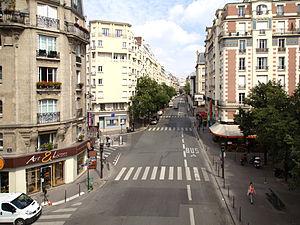
La vue de Vaugirard à Paris, vue depuis la Petite Ceinture en direction nord-est
MC Jean Gab'1 ou Jean Gab'1 de son vrai nom Charles M'Bous, né le 28 janvier 1967 à Paris, est un acteur, comédien, scénariste, écrivain, rappeur, auteur-interprète et sportif français. Il a été dans une moindre mesure présentateur de télévision.
La rue de Vaugirard, qui traverse les 6ᵉ et 15ᵉ arrondissements, est la plus longue voie de Paris intra-muros, avec 4 360 mètres de longueur, correspondant à quatre cent sept numéros d'immeubles.